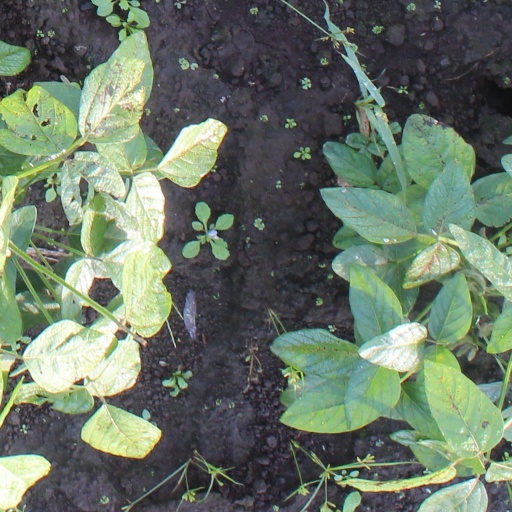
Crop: soybean